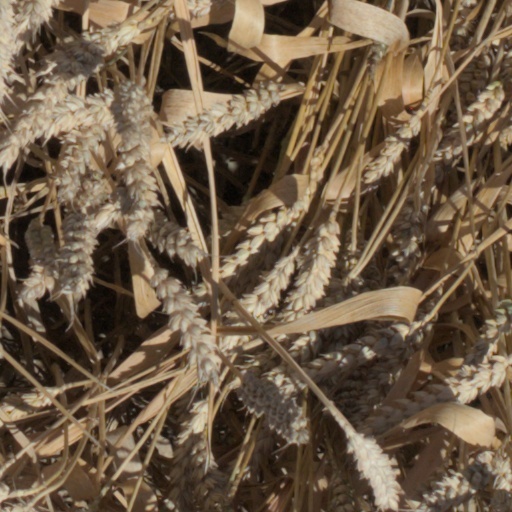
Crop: wheat